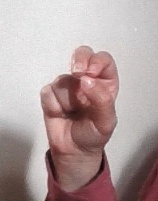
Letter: gaaf